Question: Please indicate a possible affordance area of the bench that can be used for lying on
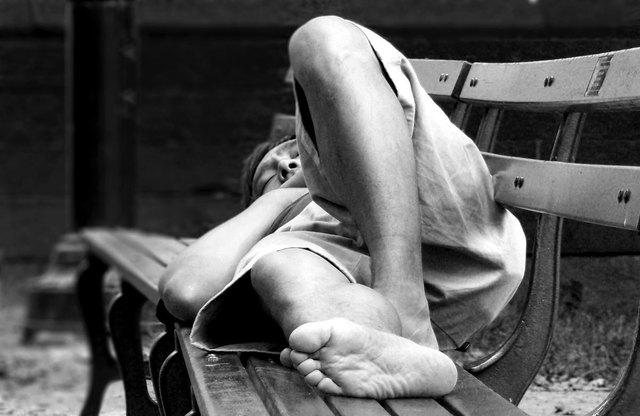
Answer: [174.5, 307.5, 527.5, 414.5]